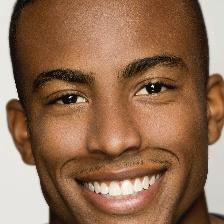
Label: faces